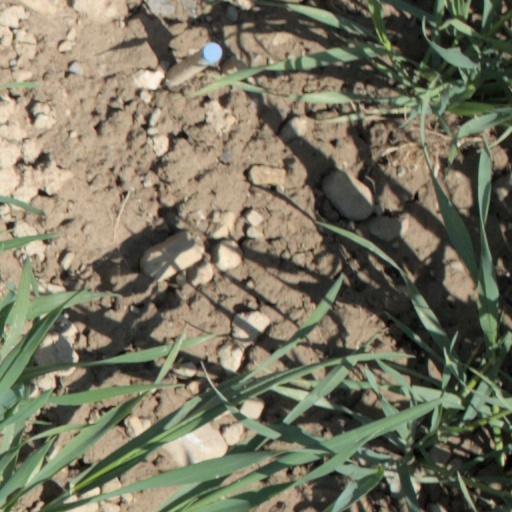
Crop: wheat